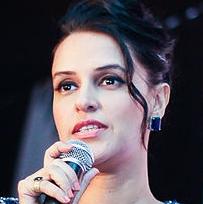
Age: 33